Military colours, standards and guidons

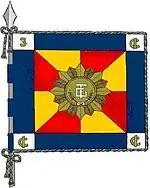
Guidon of a unit of the former Portuguese Fiscal Guard.

The standard military colours of the Polish Armed Forces are in red and white, with the design tracing back to the Polish Second Republic, a standardized form based on earlier colours. The motto of the Armed Forces, "God, Honour, Fatherland" are at the reverse while the Polish military eagle (which differs per service) surrounded by a gold wreath is at the centre of the obverse. The unit's name is inscribed on the obverse. The eagle is also featured as the finial in all colours.